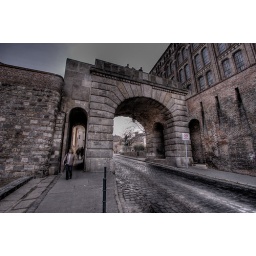
Gate and castle walls in Budapest. Hungary.